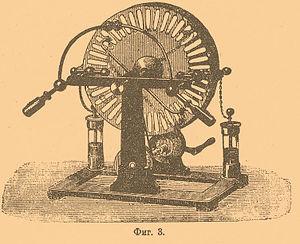
L'ozone, ou trioxygène, est une substance de formule chimique O₃ : ses molécules sont triatomiques, formées de trois atomes d'oxygène. L'ozone est ainsi une variété allotropique de l'oxygène, mais bien moins stable que le dioxygène O₂, en lequel il tend naturellement à se décomposer. Il se liquéfie à 161,3 K sous forme d'un liquide bleu foncé et se solidifie à 80,7 K en un solide pourpre. À température ambiante, c'est un gaz bleu pâle, voire incolore, qui se démarque par son odeur. L'ozone atteint son point critique à 5 460 kPa et −12,05 °C.